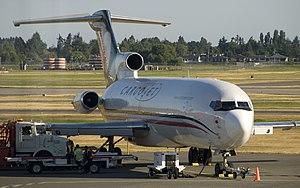
Cargojet Inc. est une compagnie aérienne spécialisée dans les vols réguliers cargo, basée à Mississauga, Ontario, Canada. Les activités d’exploitation de la compagnie sont effectuées autant au Canada qu’à l’international. La plupart des aéronefs de la compagnie sont basés à l'aéroport international John-C. Munro de Hamilton, en Ontario. Cargojet Inc. est une compagnie publique qui emploie plus de 500 employés et dont la capitalisation boursière est de 45 millions de dollars.